Hans Schuler

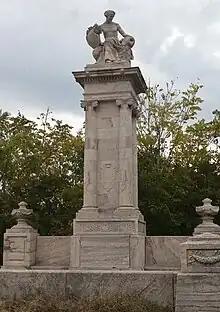
The Fallsway Fountain in collaboration with the architect Theodore Wells Pietsch

Hans Schuler was born in a part of Alsace-Lorraine which was then under German sovereignty, though it is now part of France. Schuler's family emigrated to the United States while he was still a youngster. He graduated from the Maryland Institute College of Art (MICA) in Baltimore, Maryland, having studied there at the Rinehart School of Sculpture.